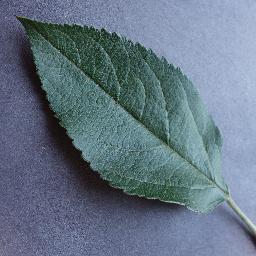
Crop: apple
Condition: healthy